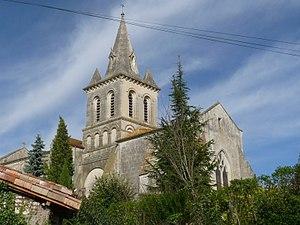
Eglise de Tugéras, Charente-Maritime, France
Cet article recense une partie des monuments historiques de la Charente-Maritime, en France.
Tugéras-Saint-Maurice est une commune du sud-ouest de la France, située dans le département de la Charente-Maritime.
Les églises de la Charente-Maritime présentent une grande diversité, d'une commune à une autre, et se distinguent par des styles et des périodes de construction différentes. De nombreux édifices témoignent cependant de l'épanouissement, aux XIᵉ et XIIᵉ siècles d'une forme d'art roman spécifique, appelée art roman saintongeais, caractérisée par une simplicité des formes et un décor sculpté, souvent très riche.